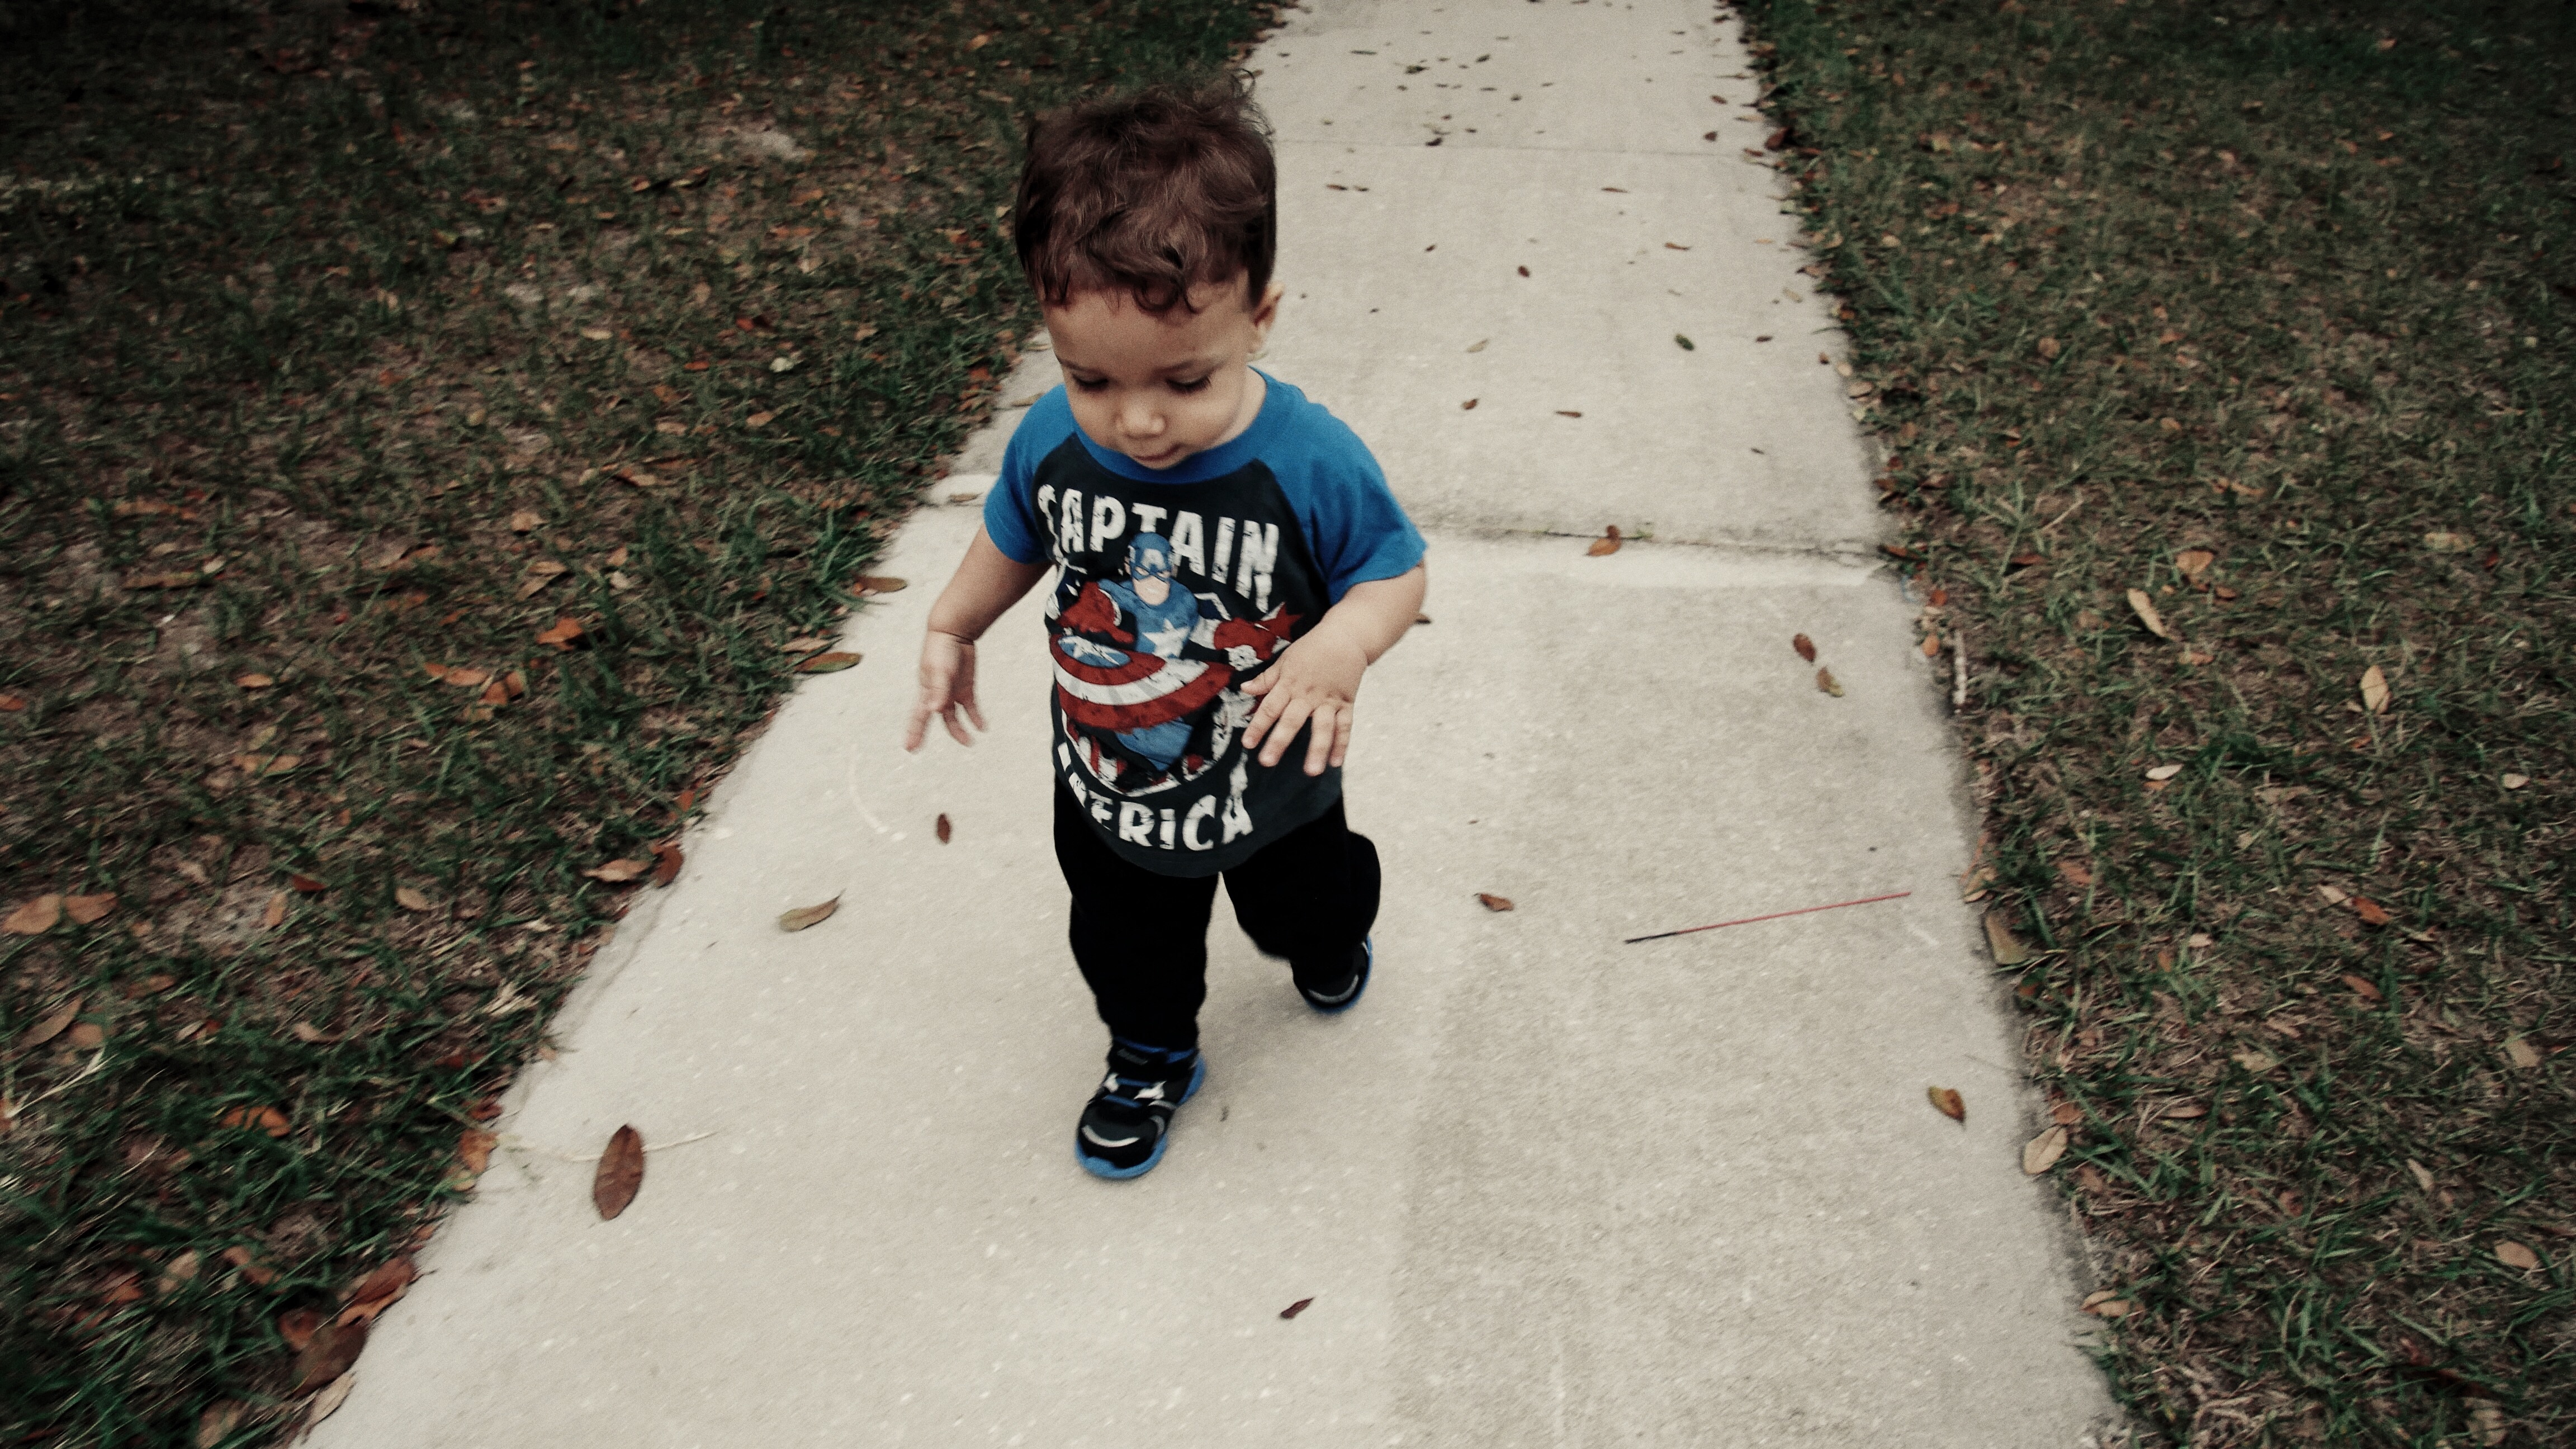
people, child, season, fun, toddler, photograph, image, human positions